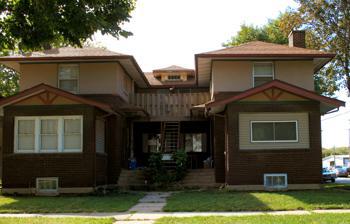
Building: Lippert House
Country: United States of America
Year built: 1923
Historic house in Iowa, United States United States historic place Lippert House U.S. National Register of Historic Places Show map of Iowa Show map of the United States Location 122-124 N. Madison Ave. Mason City, Iowa Coordinates 43°09′12.4″N 93°12′27.6″W / 43.153444°N 93.207667°W / 43.153444; -93.207667 Area less than one acre Built 1915 Architectural style Prairie School MPS Prairie School Architecture in Mason City TR NRHP reference No. 80001435 Added to NRHP January 29, 1980 The Lippert House is a historic building located in Mason City, Iowa , United States.  Built in 1923, this two-story duplex is significant for its C-shaped plan and strong Prairie School influences. It features brick on the first floor, stucco on the second, wide eaves , broad hip roof , and  a common utility wall.   The house was listed on the National Register of Historic Places in 1980. References